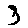
Label: 3